Atlas of the Heart

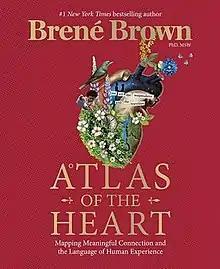
First edition

Atlas of the Heart is a 2021 non-fiction book written by Brené Brown. The book describes human emotions and experiences and the language used to understand them. It is a "USA Today" bestseller and was developed into a five-episode series for HBO Max. A portion of the series premiered at SXSW on March 11, 2022.